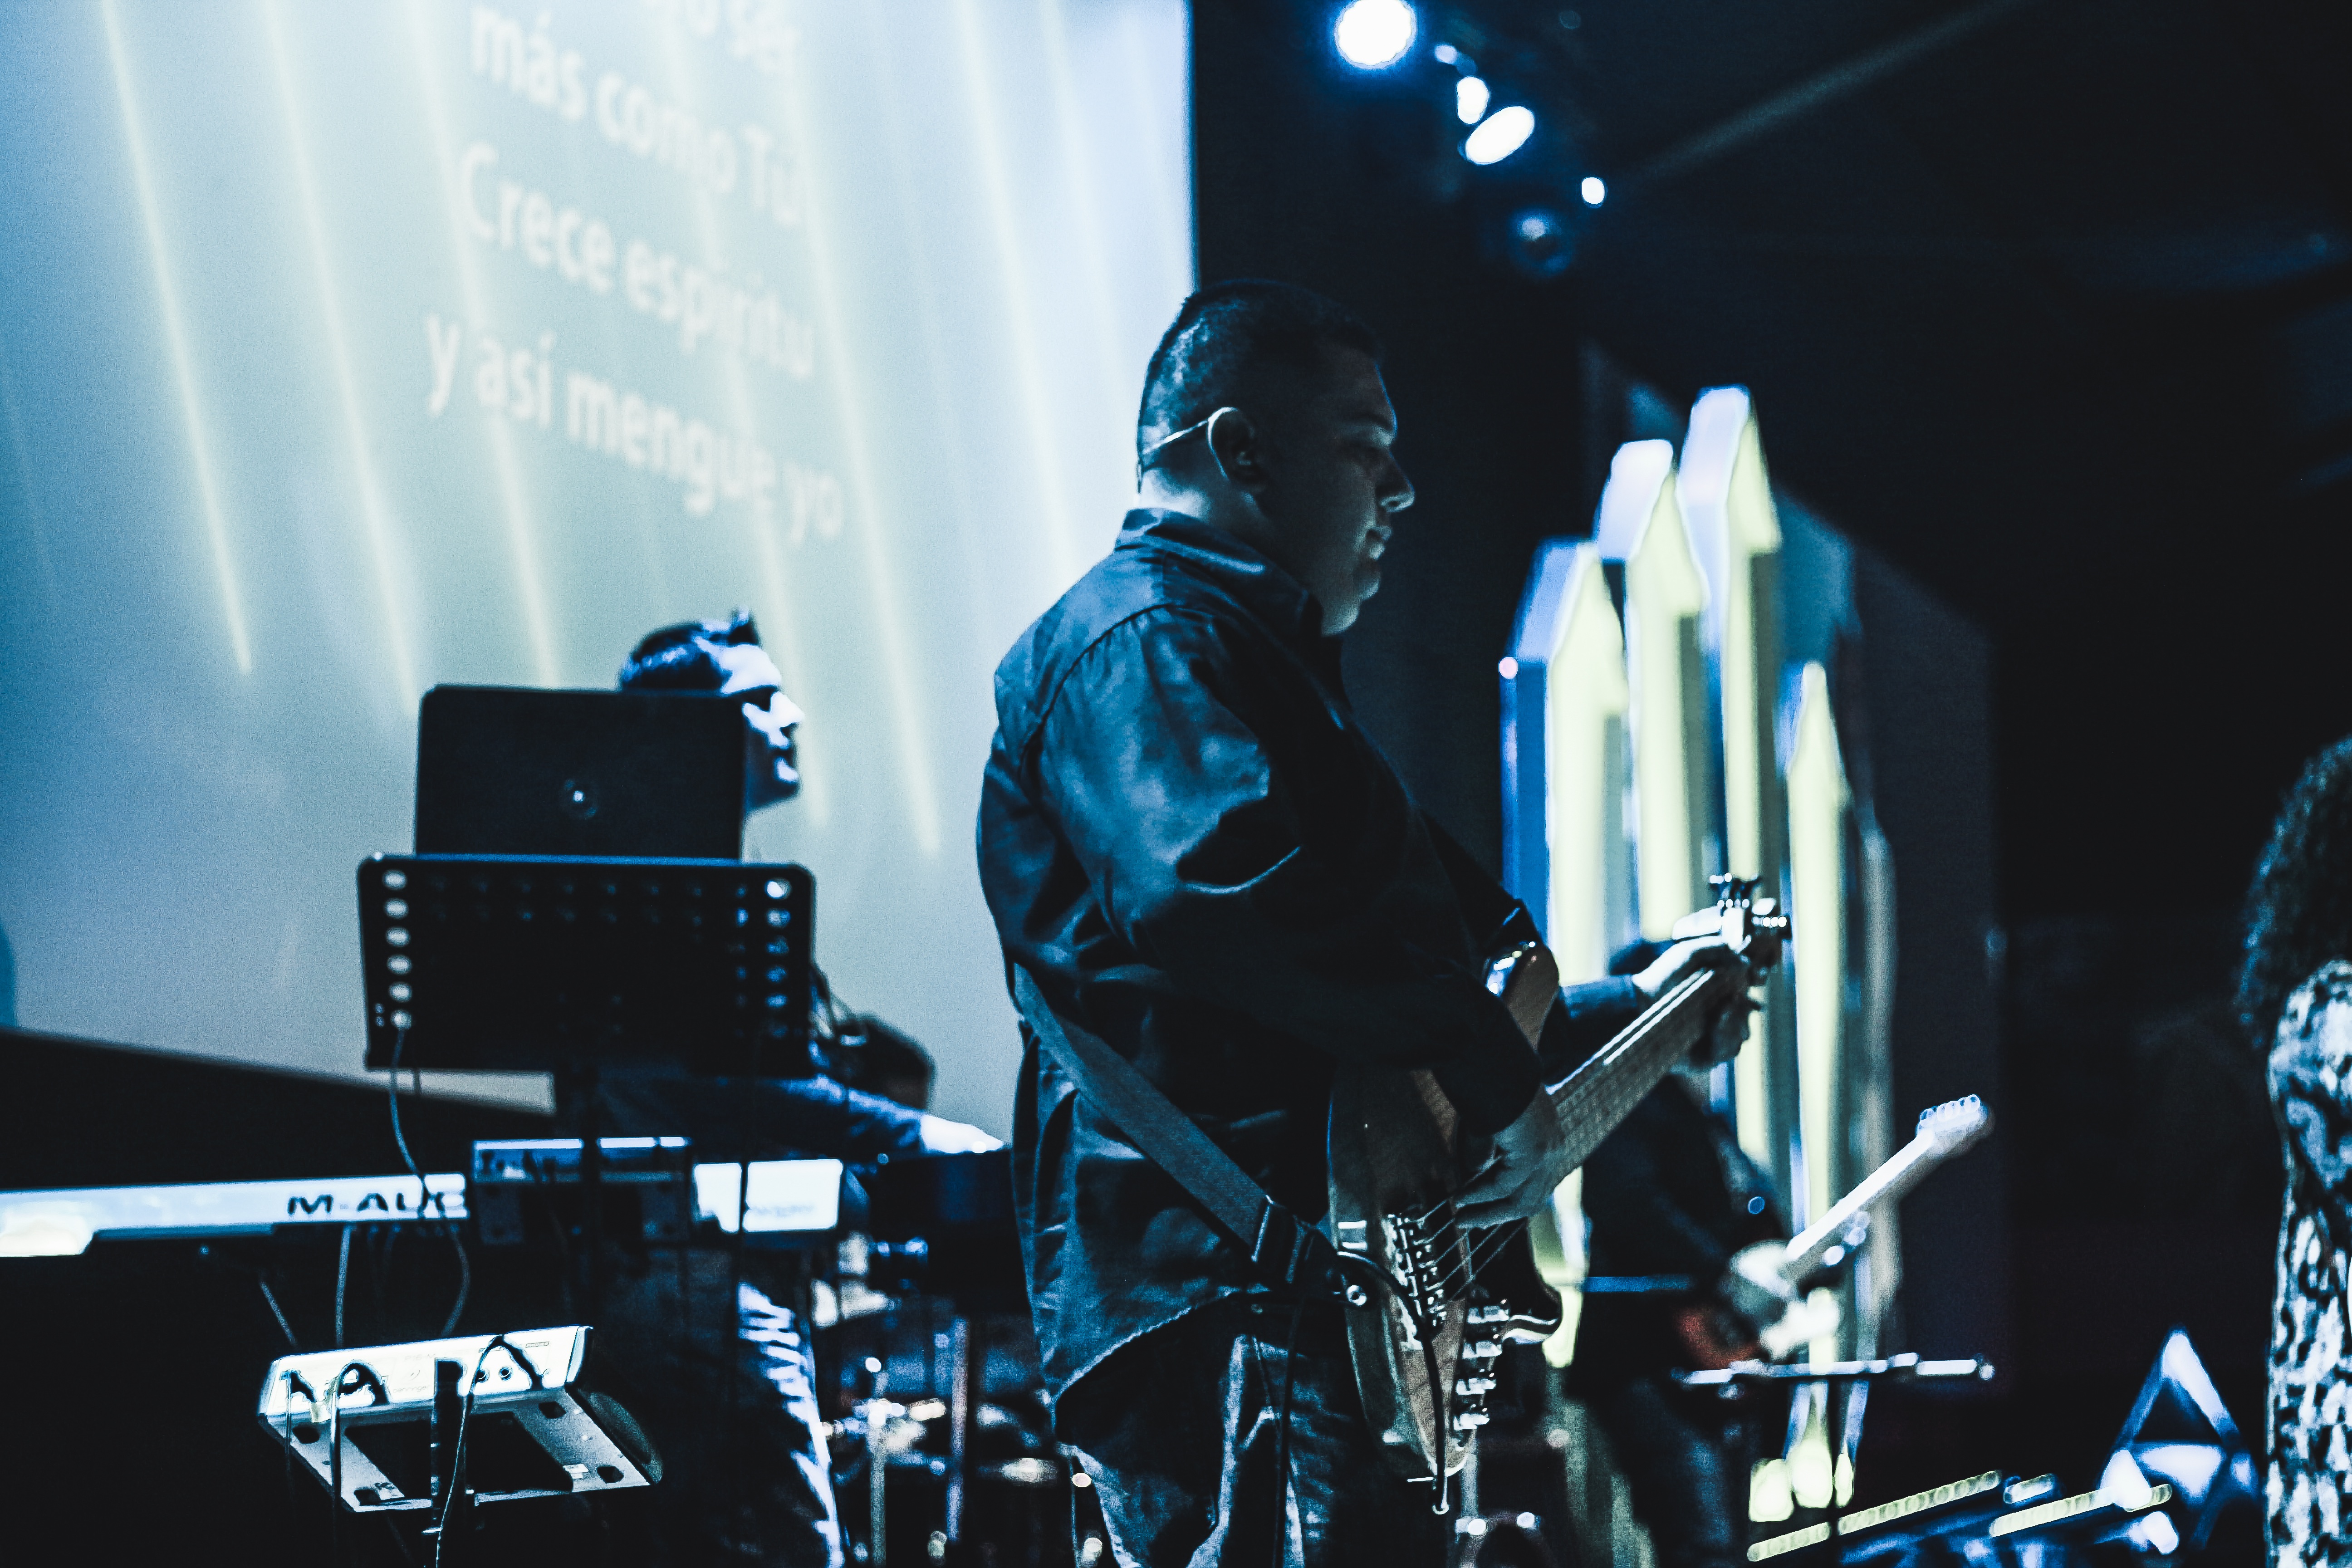
music, concert, blue, musician, stage, performance, singing, guitarist, drums, drummer, entertainment, performing arts, rock concert